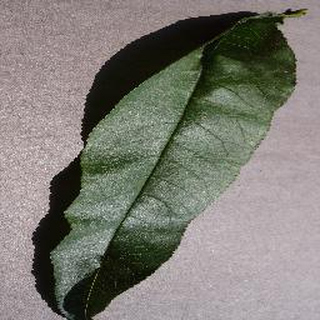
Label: healthy_peach